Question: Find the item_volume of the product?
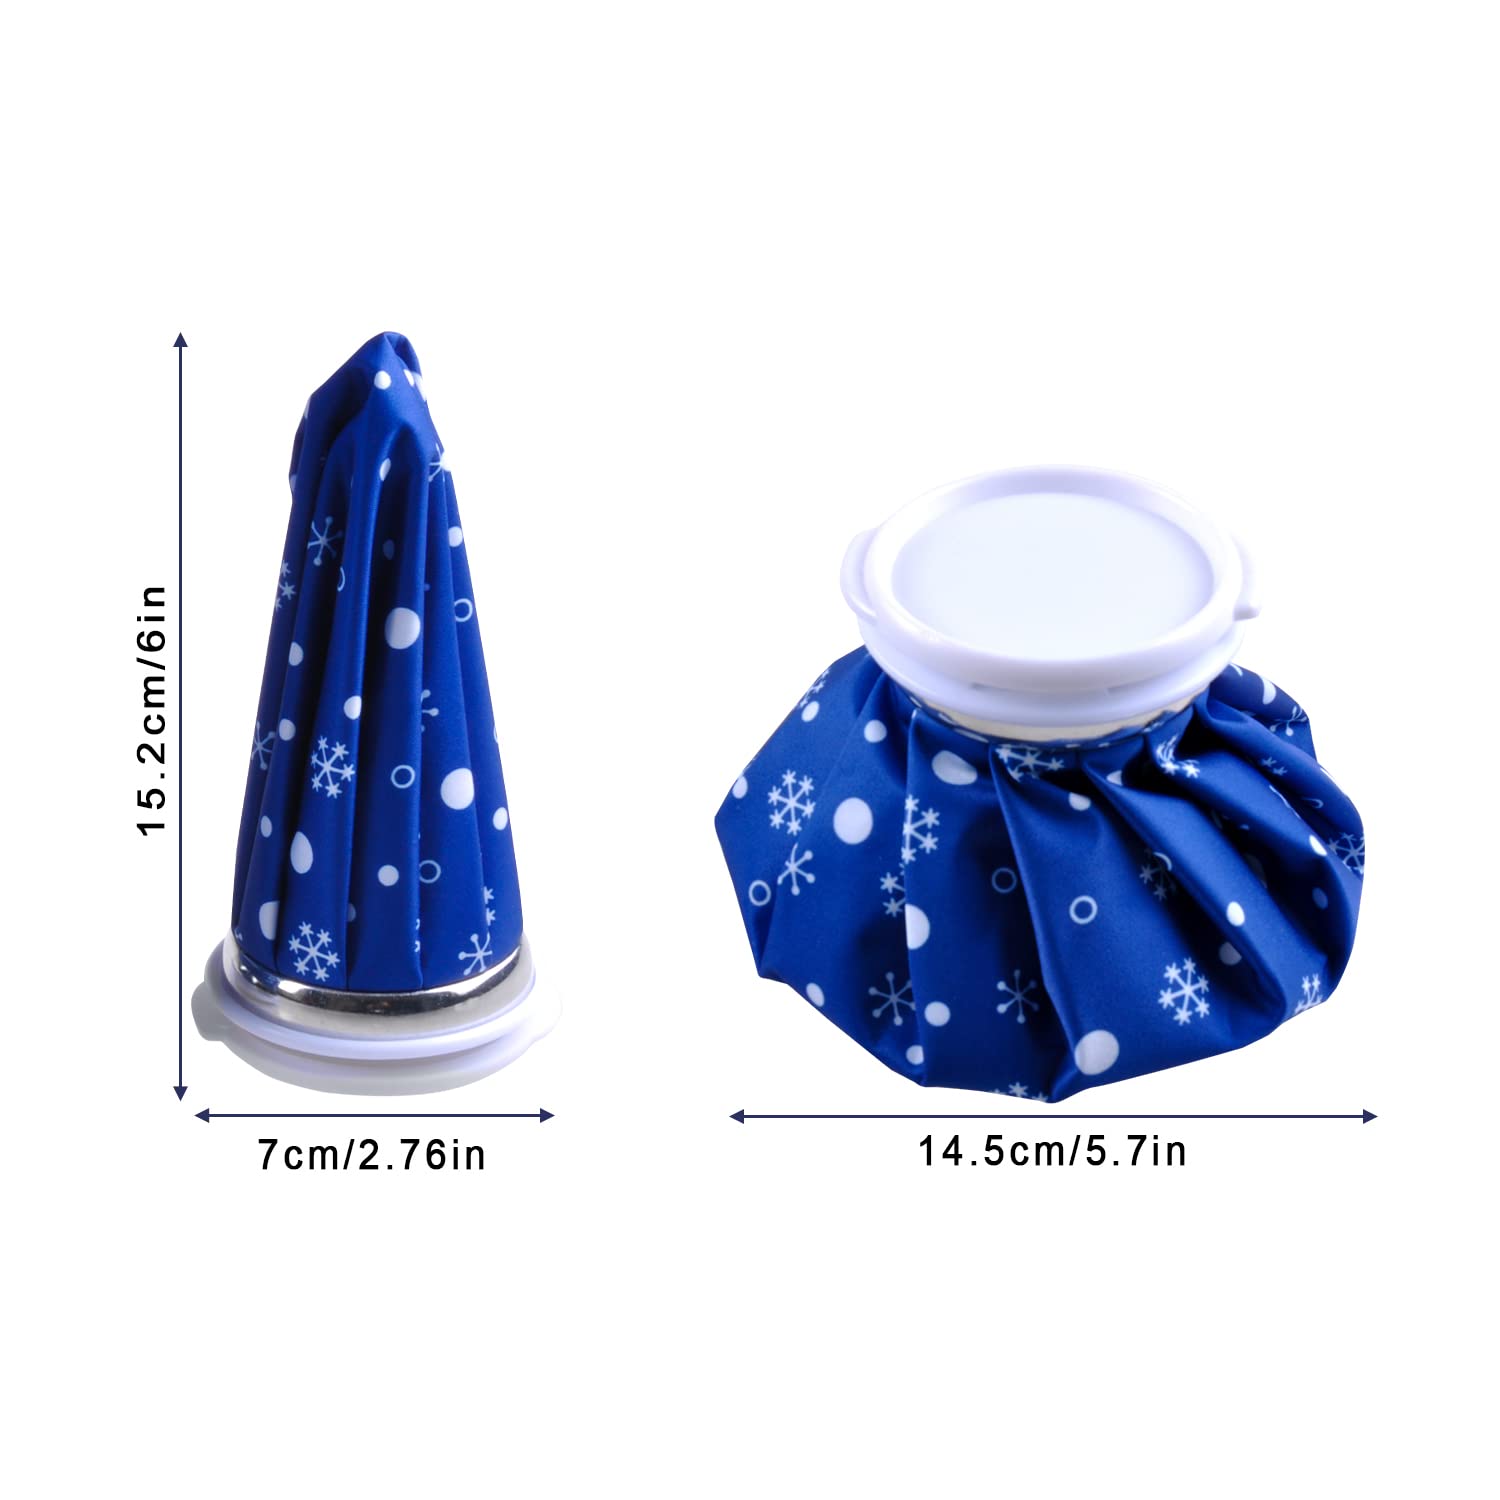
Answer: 15.2 cubic inch